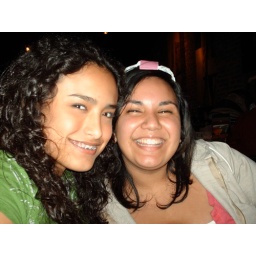
Me and my bf Danni girl at BJ's (worlds greates pizza place in the world) for my sweet 16